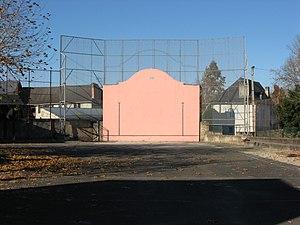
Fronton construit en 1945 d'Ogeu-les-Bains (Pyrénées-Atlantiques) (Pyrénées).
Ogeu-les-Bains est une commune française située dans le département des Pyrénées-Atlantiques, en région Nouvelle-Aquitaine. Le village d’Ogeu-les-Bains dépend de l'arrondissement d'Oloron-Sainte-Marie et du canton d'Oloron-Sainte-Marie-Est.